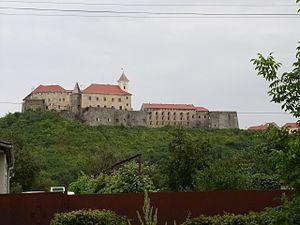
La minorité ruthène de Hongrie désigne une minorité nationale reconnue officiellement par la loi hongroise sur les minorités nationales et ethniques. Elle dispose d'une réalité statistique lors des recensements de population et d'une réalité juridique à travers les collectivités des minorités qui disposent de compétences particulières pour fixer le calendrier de leurs fêtes et célébrations, contribuer à la préservation de leurs traditions et participer à l'éducation publique. Ces collectivités particulières peuvent ainsi gérer des théâtres publics, des bibliothèques, des institutions scientifiques et artistiques, attribuer des bourses d'étude et dispenser des services en direction de leur communauté.